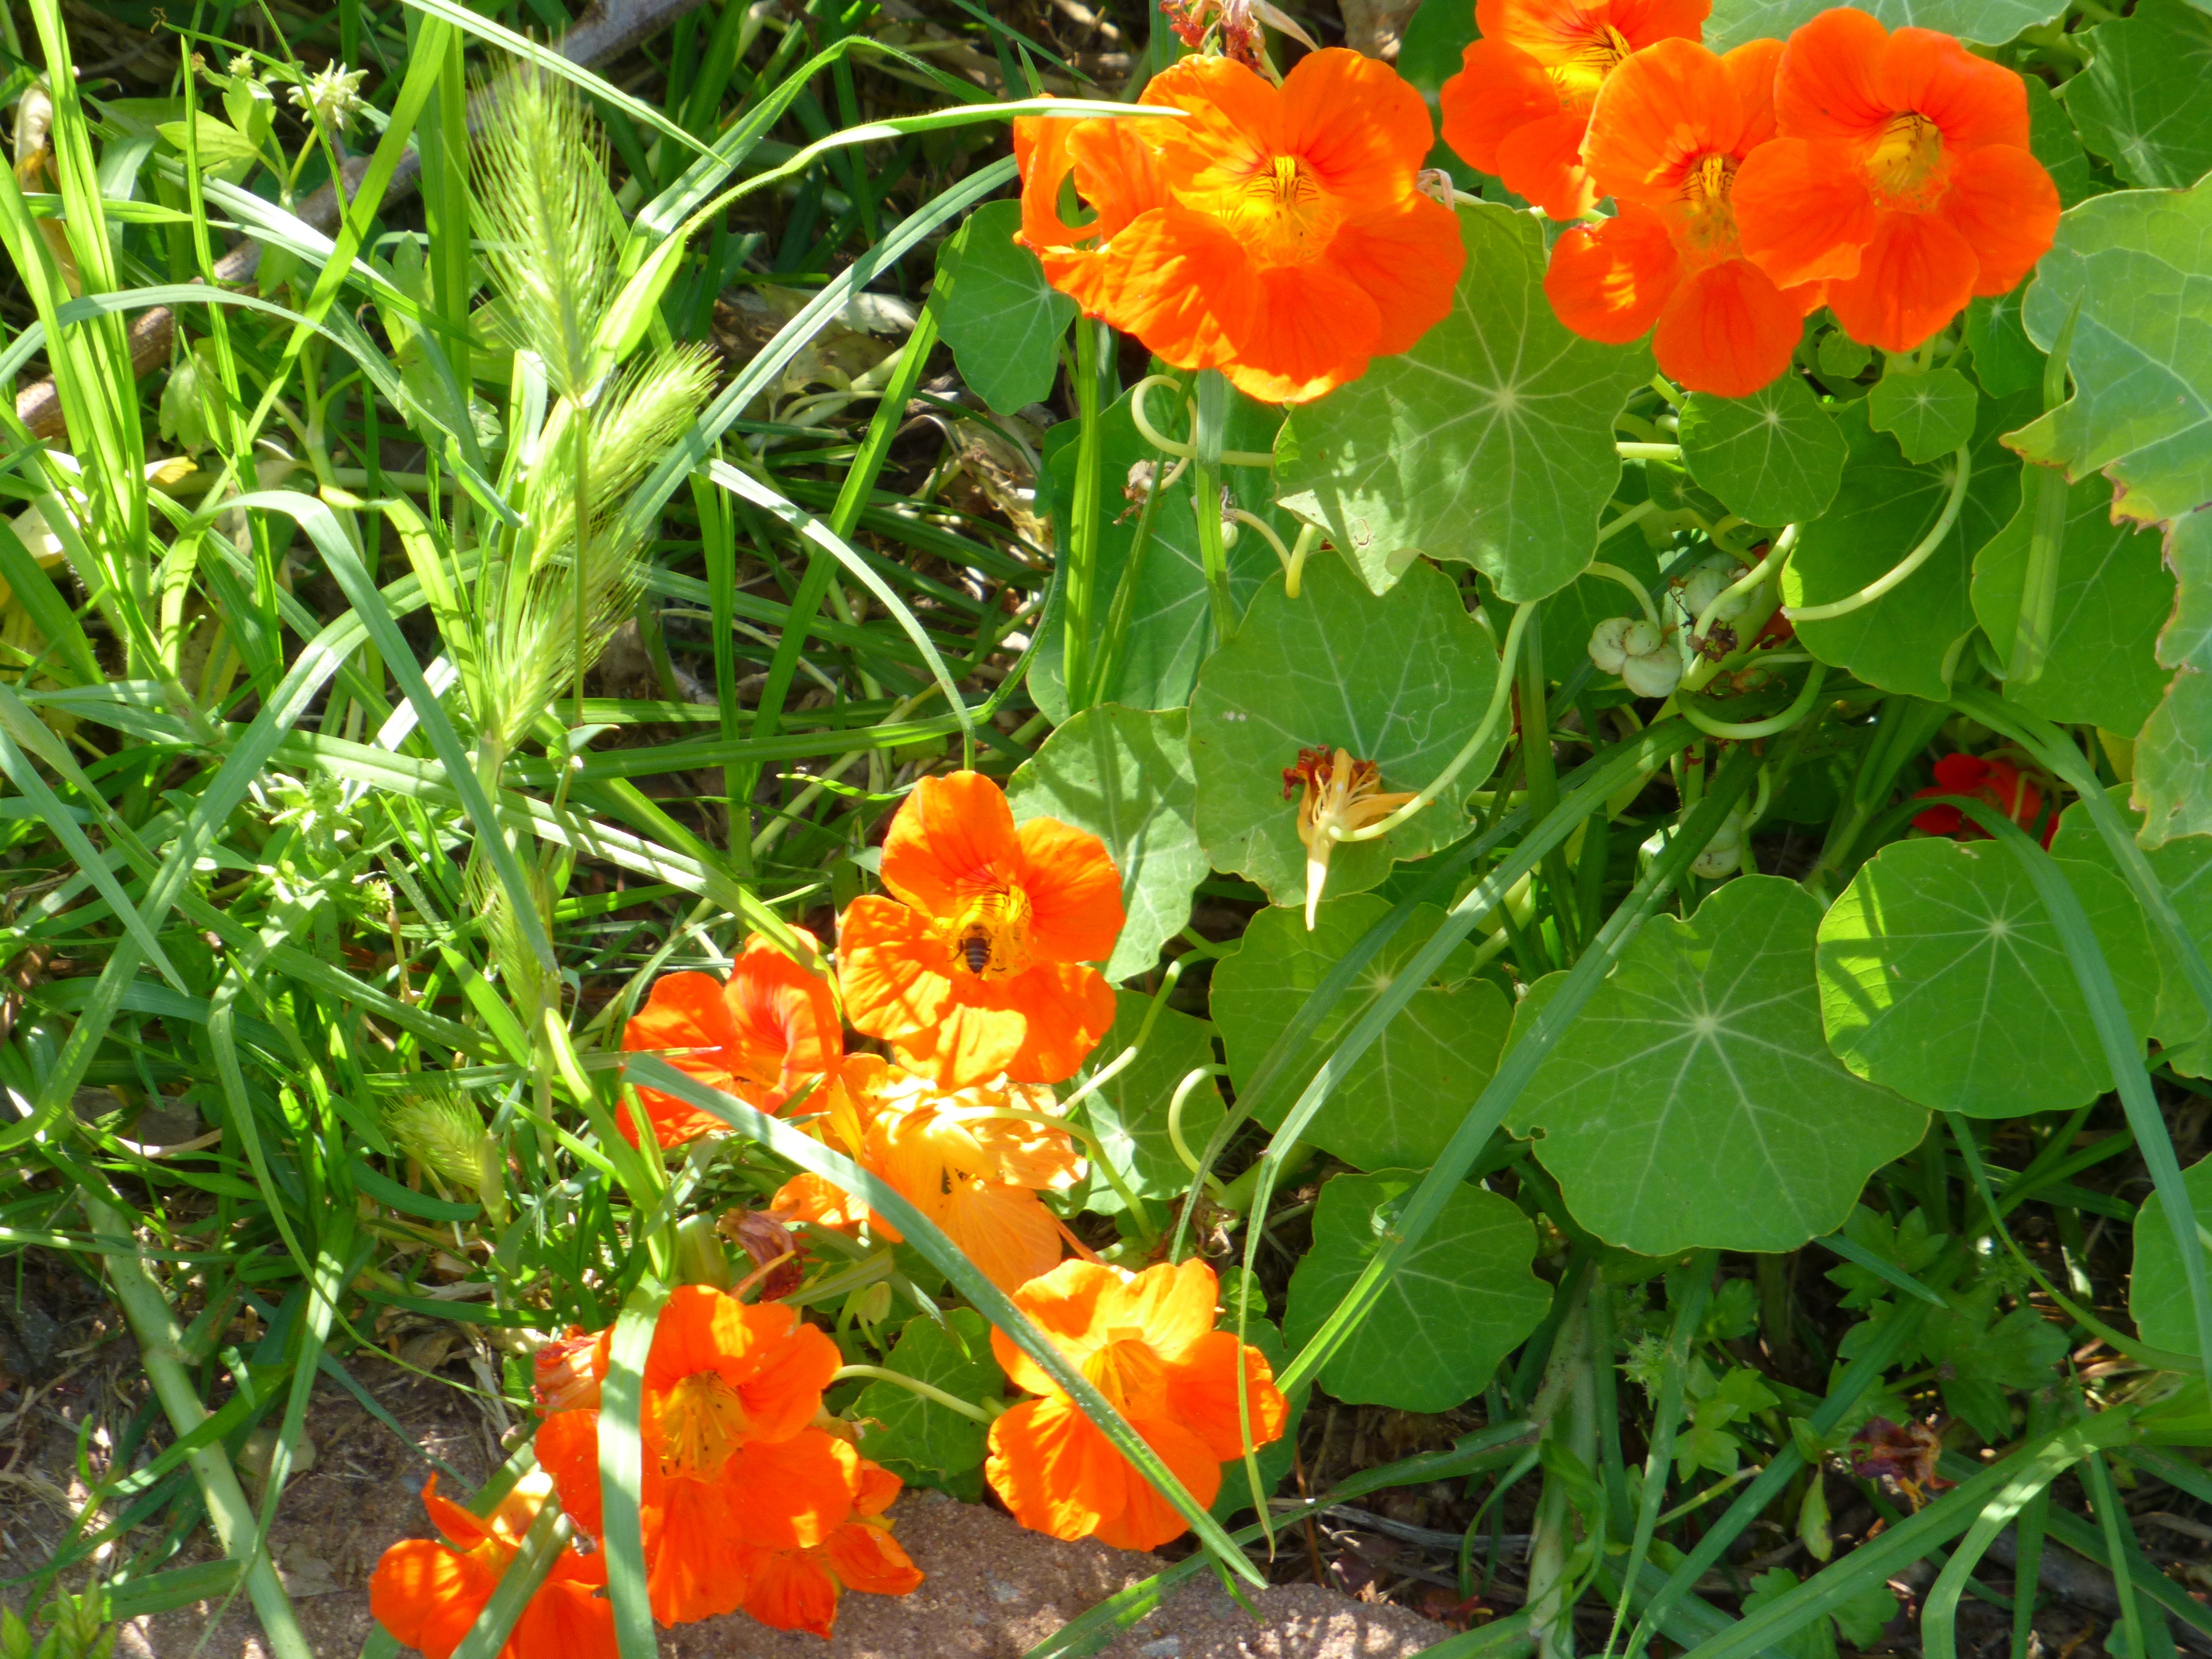
nature, grass, plant, flower, orange, botany, garden, flora, wildflower, flowers, nasturtium, flowering plant, annual plant, land plant, canna family